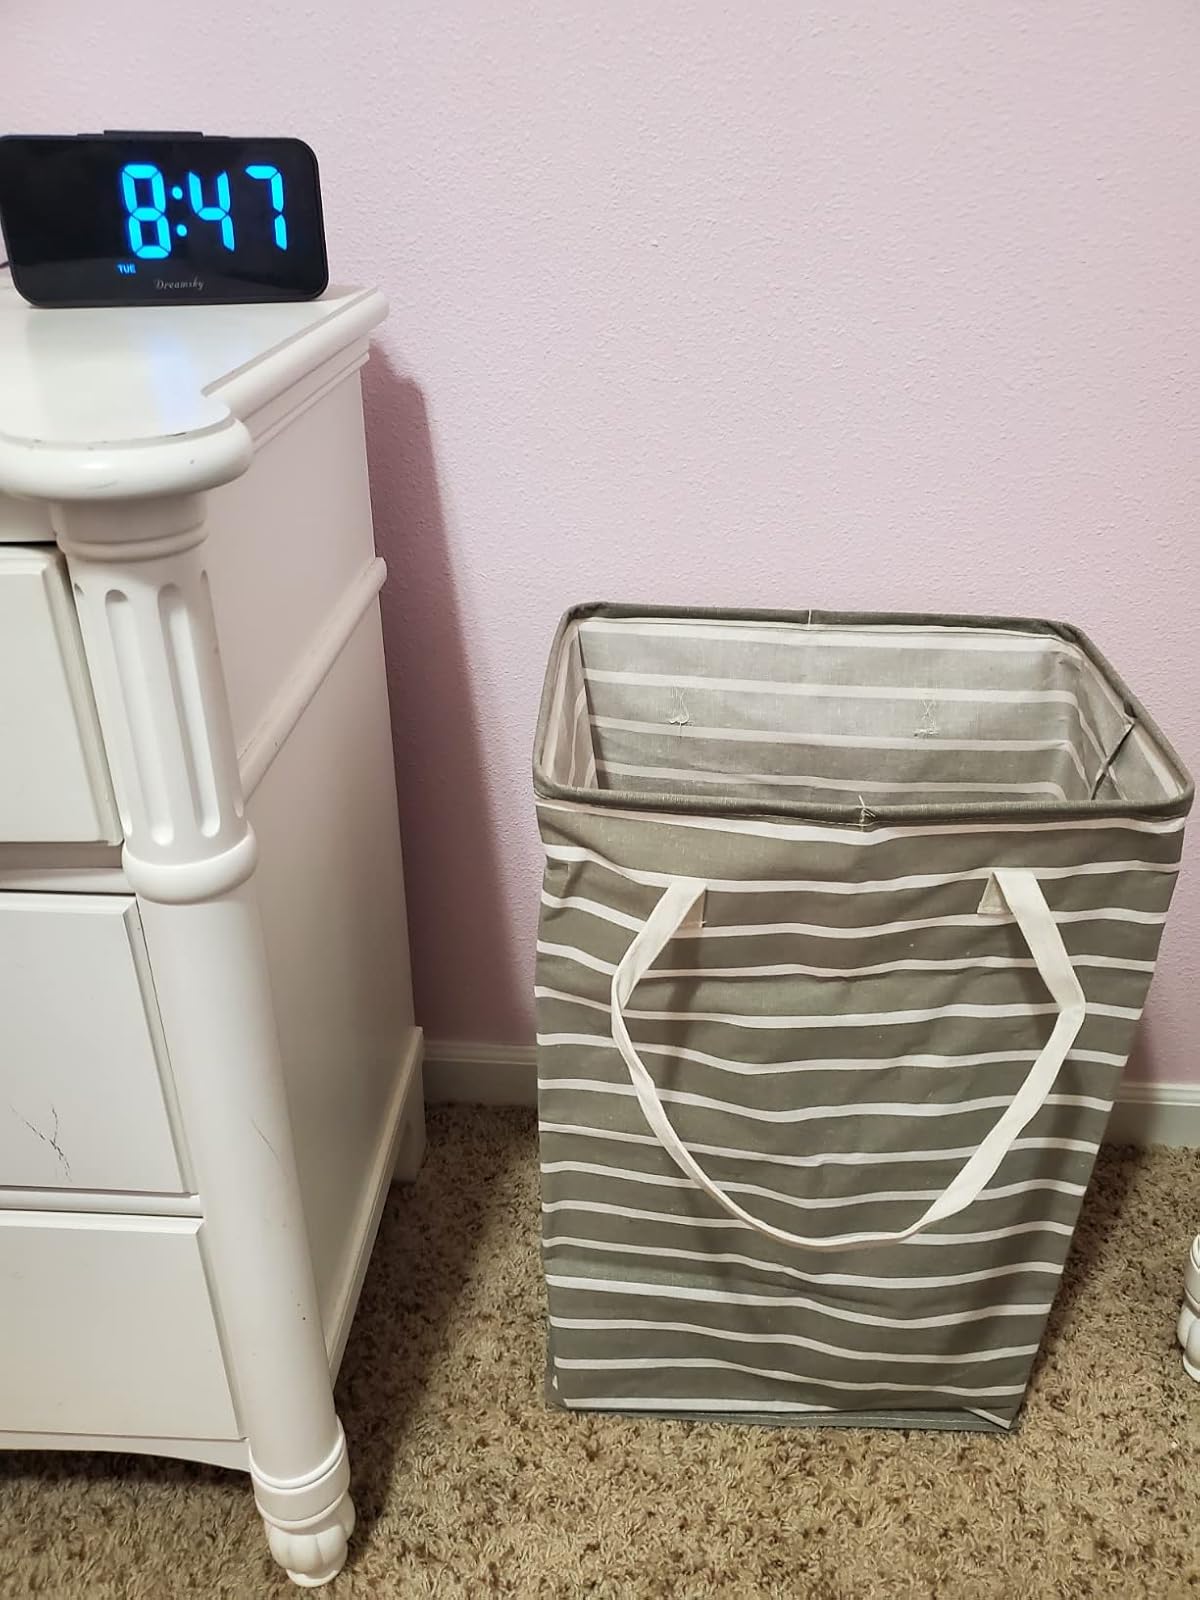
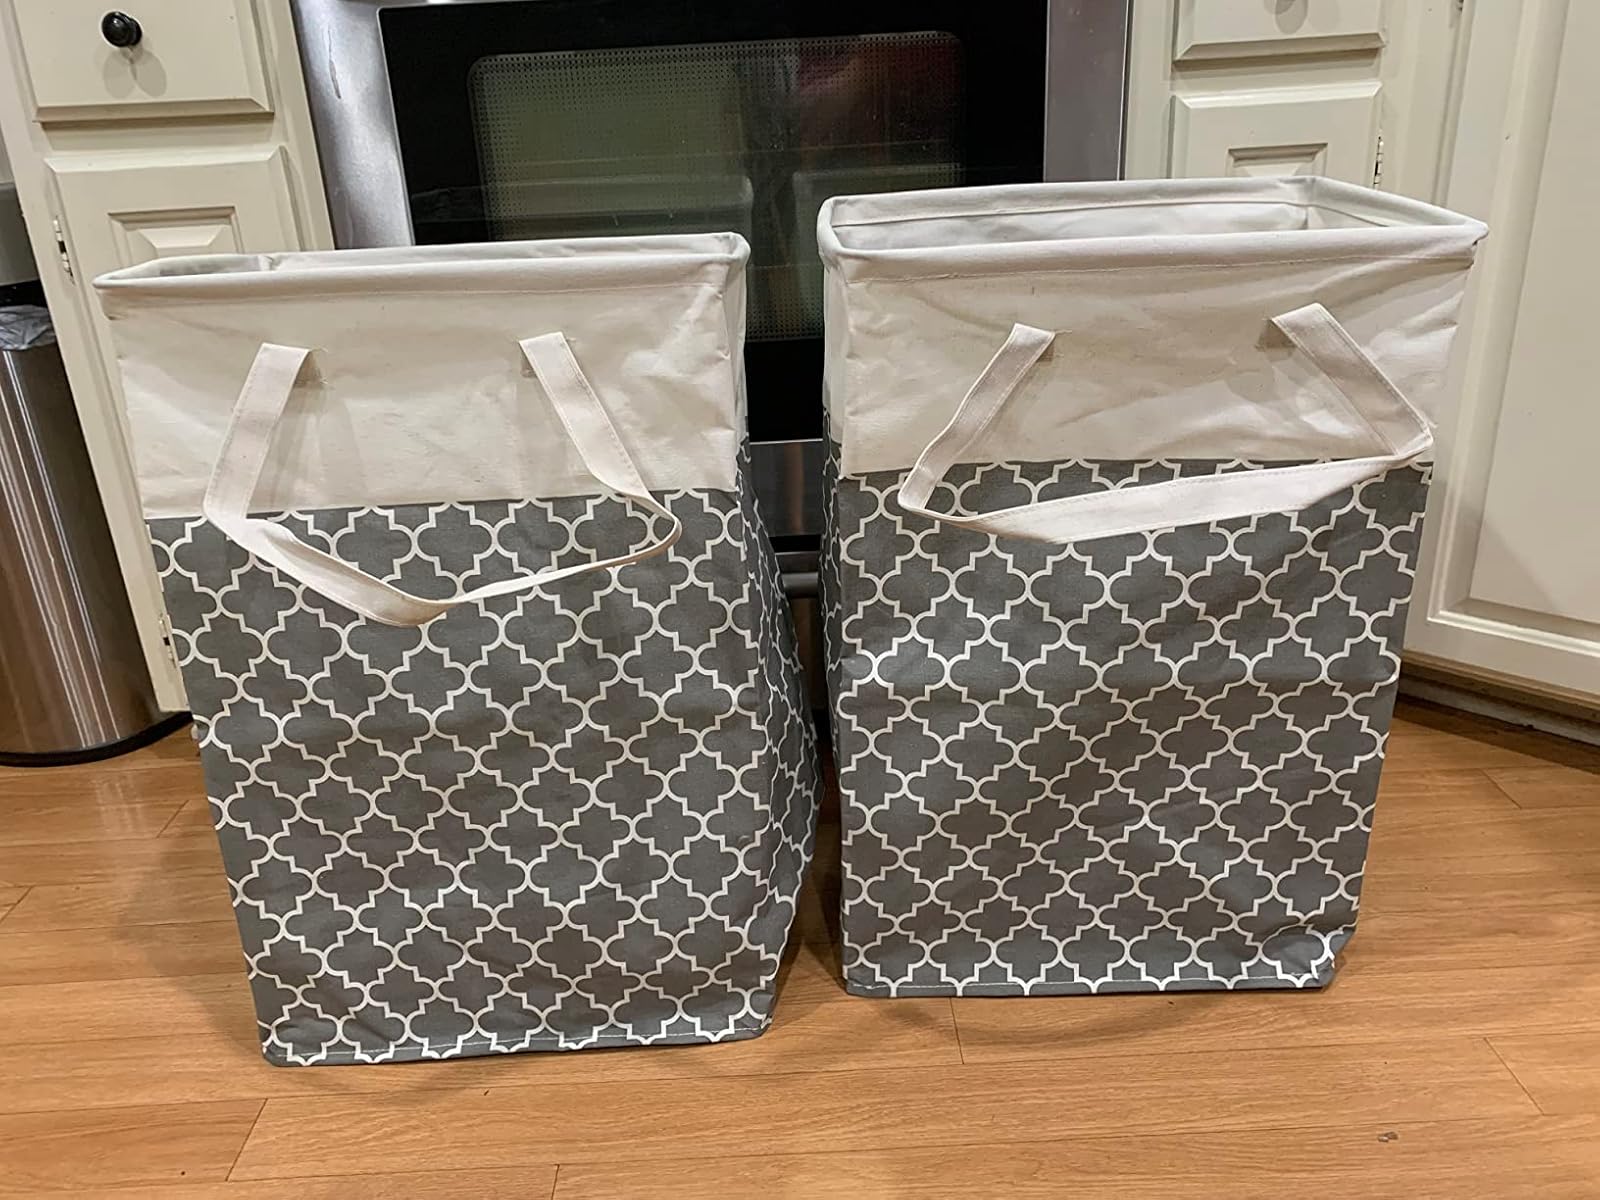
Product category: items_hamper
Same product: no